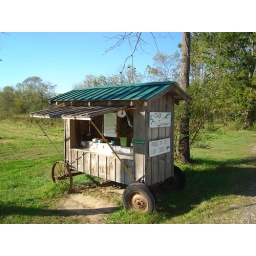
a serve yourself flower and veggie cart by the road to bat cave and lake lure